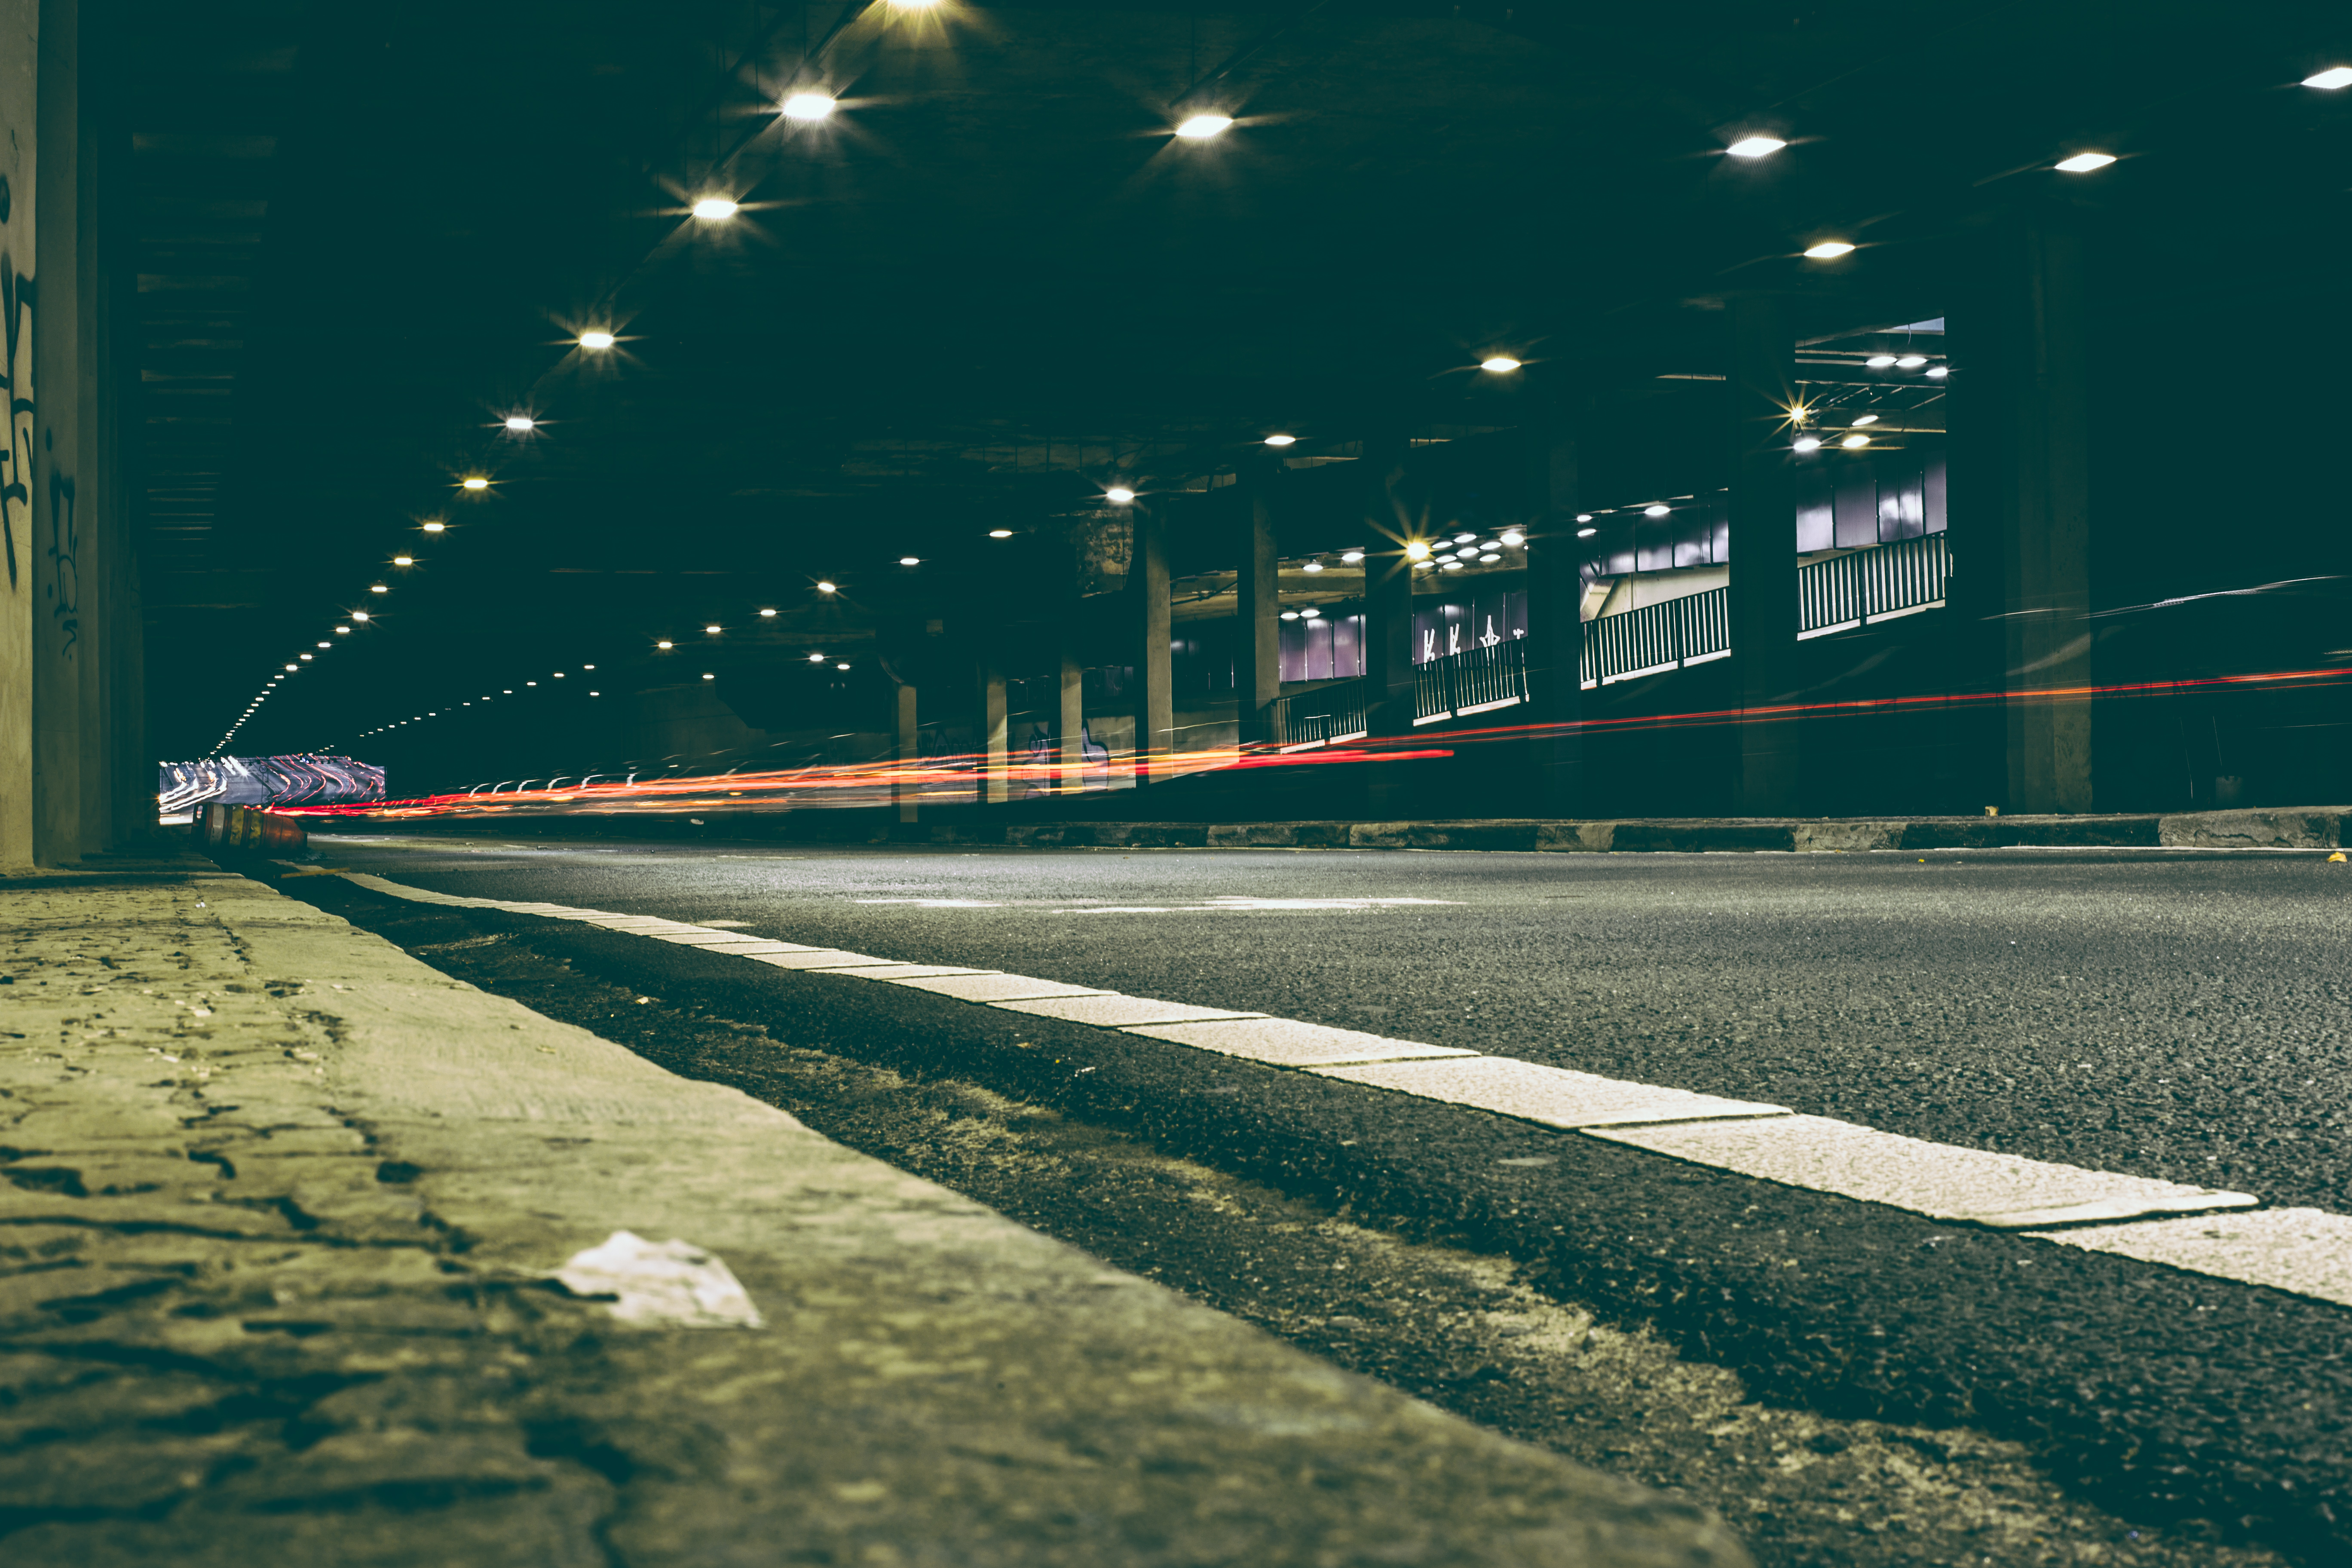
light, structure, traffic, street, night, urban, tunnel, line, reflection, darkness, street light, lighting, stadium, long exposure, infrastructure, shape, sport venue